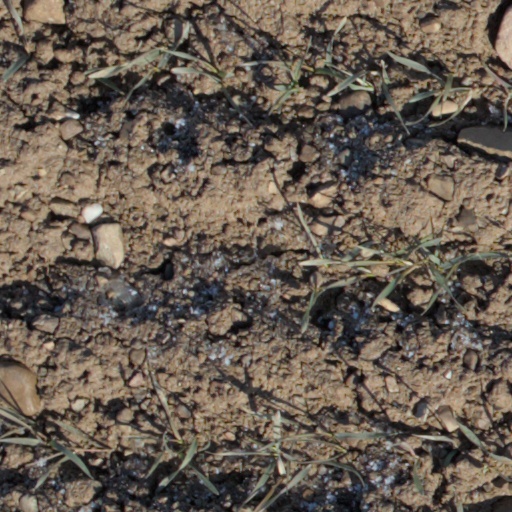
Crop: wheat